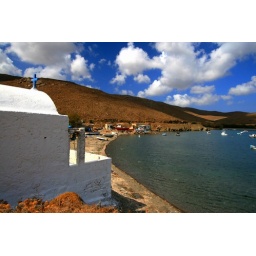
Small church and beach with caiques framed by a bright cloudy sky. Astypalea island, Dodecanese, Greece